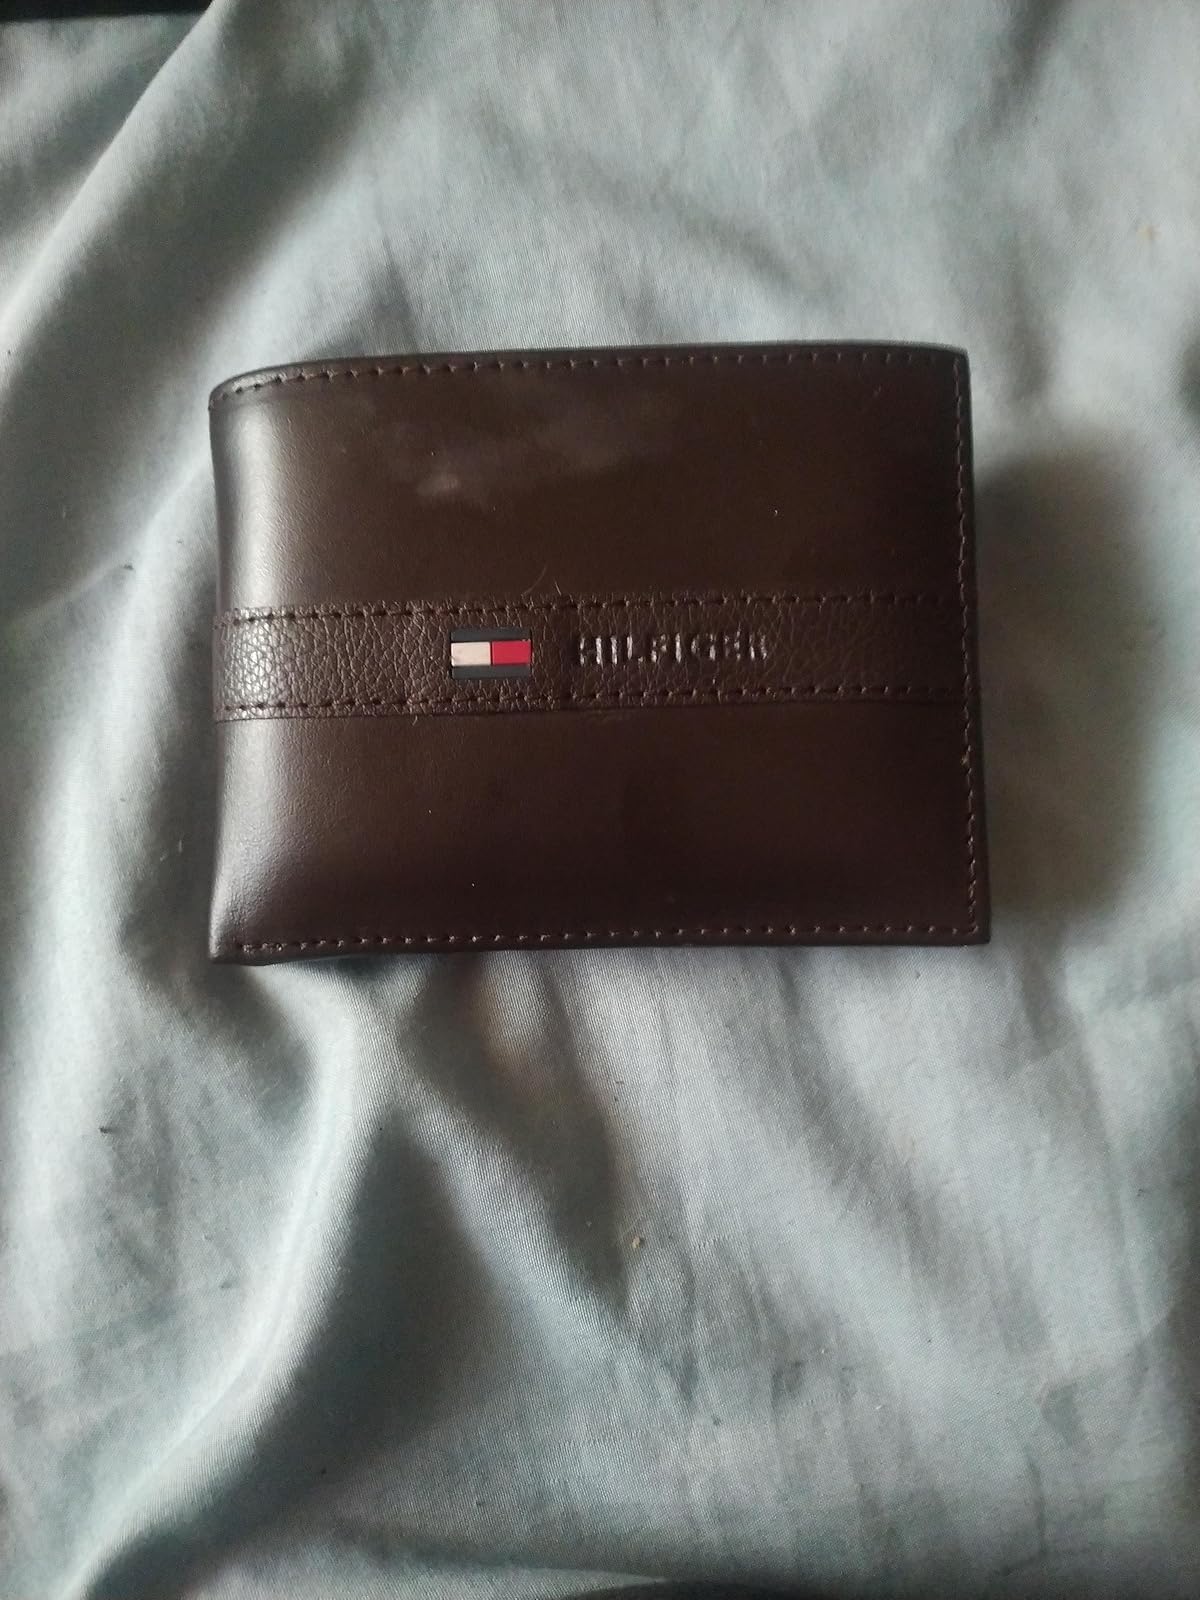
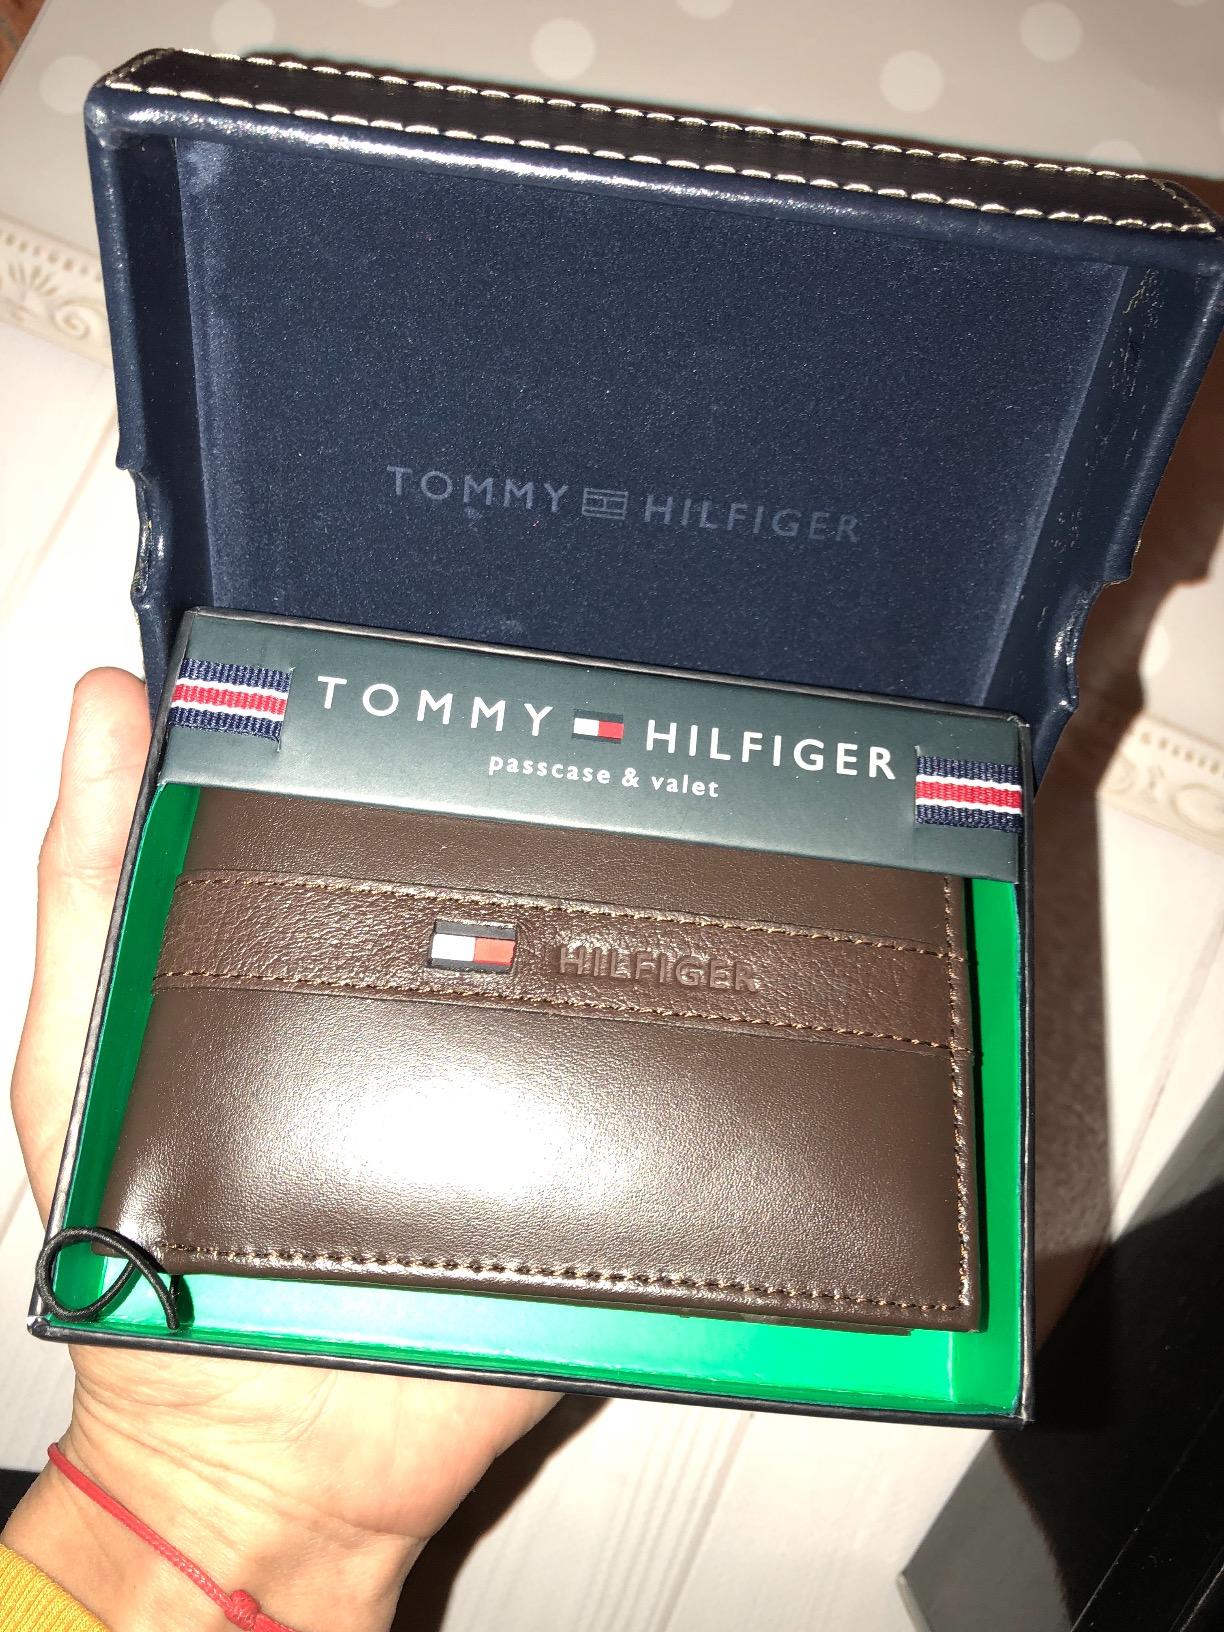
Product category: accessories_wallet
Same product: yes